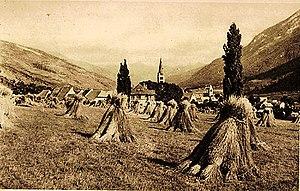
Gerbes de blé au Monêtier
Le Monêtier-les-Bains, en occitan Monestièr, est une commune française située dans le département des Hautes-Alpes en région Provence-Alpes-Côte d'Azur.